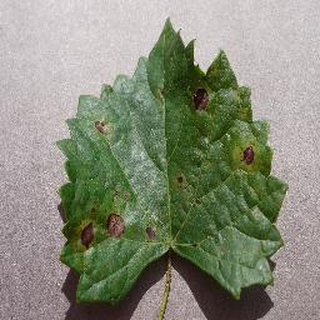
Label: grape_black_rot